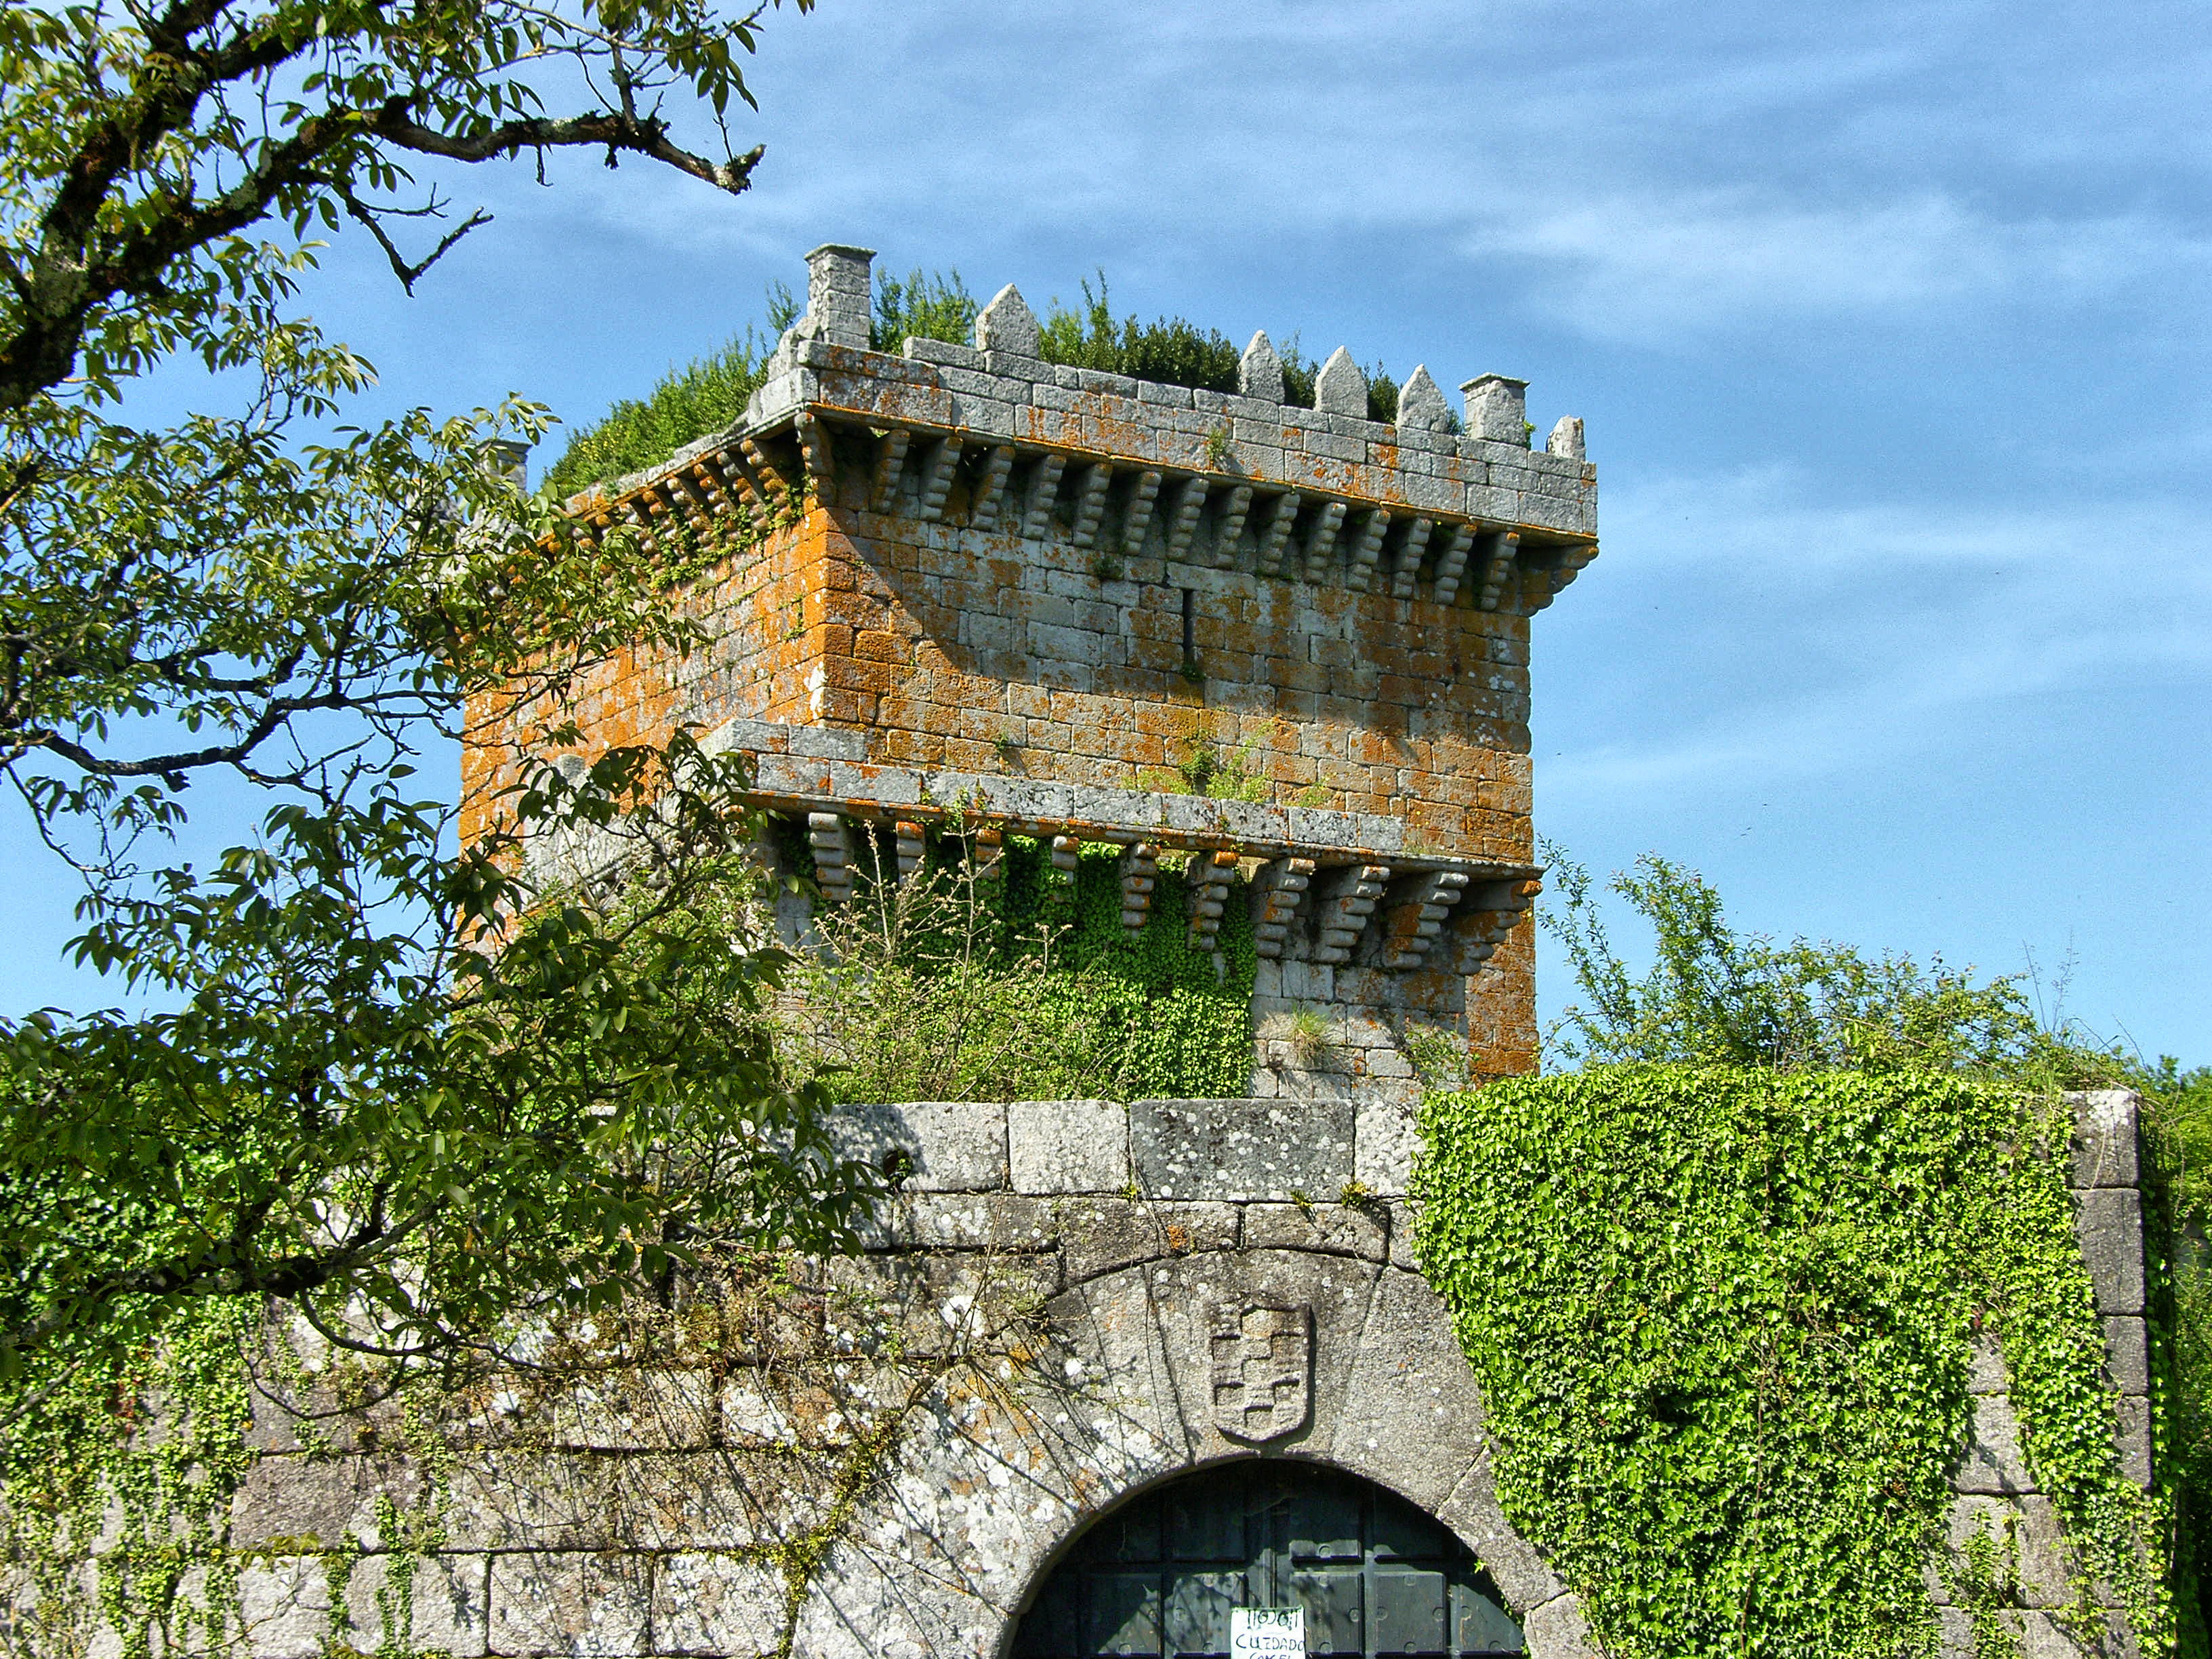
building, chateau, palace, tower, castle, landmark, fortification, tourism, cool image, ruins, monastery, estate, historic site, ancient history